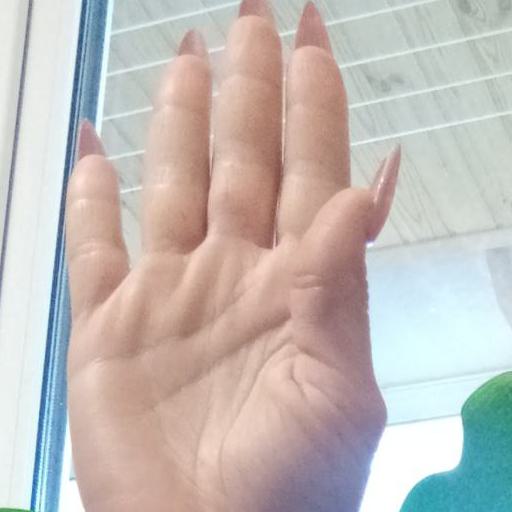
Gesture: stop